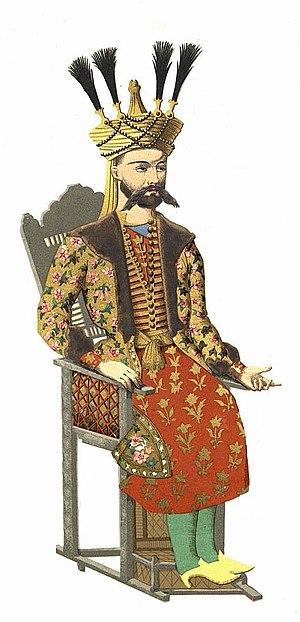
L’Histoire de la Géorgie, pays situé aux confins de l'Europe et de l'Asie, dans le Caucase, s’étend sur plusieurs millénaires et son territoire est l’un des foyers de civilisation agricole et lettrée, avec la Mésopotamie et l'Égypte. Avant cela, durant la préhistoire, les premiers hominidés connus hors de l’Afrique s’y sont établis il y a plus de 1,5 million d’années. Dès l’Antiquité, la Géorgie fut pendant très longtemps disputée entre les puissances qui l’entouraient, de l’Empire hellénistique à la Russie moderne, en passant par les royaumes perses, l’Empire romain, les Arabes, les Mongols et les Turcs. Chacun de ces facteurs influença l’identité géorgienne sans parvenir à l’effacer.
La liste des rois de Karthli reprend les souverains de ce royaume depuis la division officielle du royaume de Géorgie en 1490. Avant cette date, certains monarques géorgiens dirigent le seul Karthli mais se considèrent roi de Géorgie. En 1490, un conseil national officialise la division du pays en trois entités indépendantes : Karthli, Kakhétie et Iméréthie.
David X, aussi connu sous le nom de David VIII, est le second roi de Karthli après la division du royaume de Géorgie, en 1490 ; il règne de 1505 à 1525. Associé au trône dès son enfance, il devient roi à la mort de son père et doit dès lors subir des invasions aussi bien de l'Iméréthie que de la Kakhétie. Réformateur, il parvient à soumettre l'armée et détruit la puissance des nobles en abolissant les principautés semi-indépendantes qui ruinaient l'unité du pays, avant de réunir la Géorgie orientale sous un sceptre unique. David X est également connu pour avoir survécu à une autre invasion de la Perse et est ainsi considéré comme le premier d'une série de onze rois qui combattent tout au long des deux siècles suivants le voisin séfévide, en tant que protecteurs du christianisme et de la Géorgie.